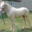
Label: horse